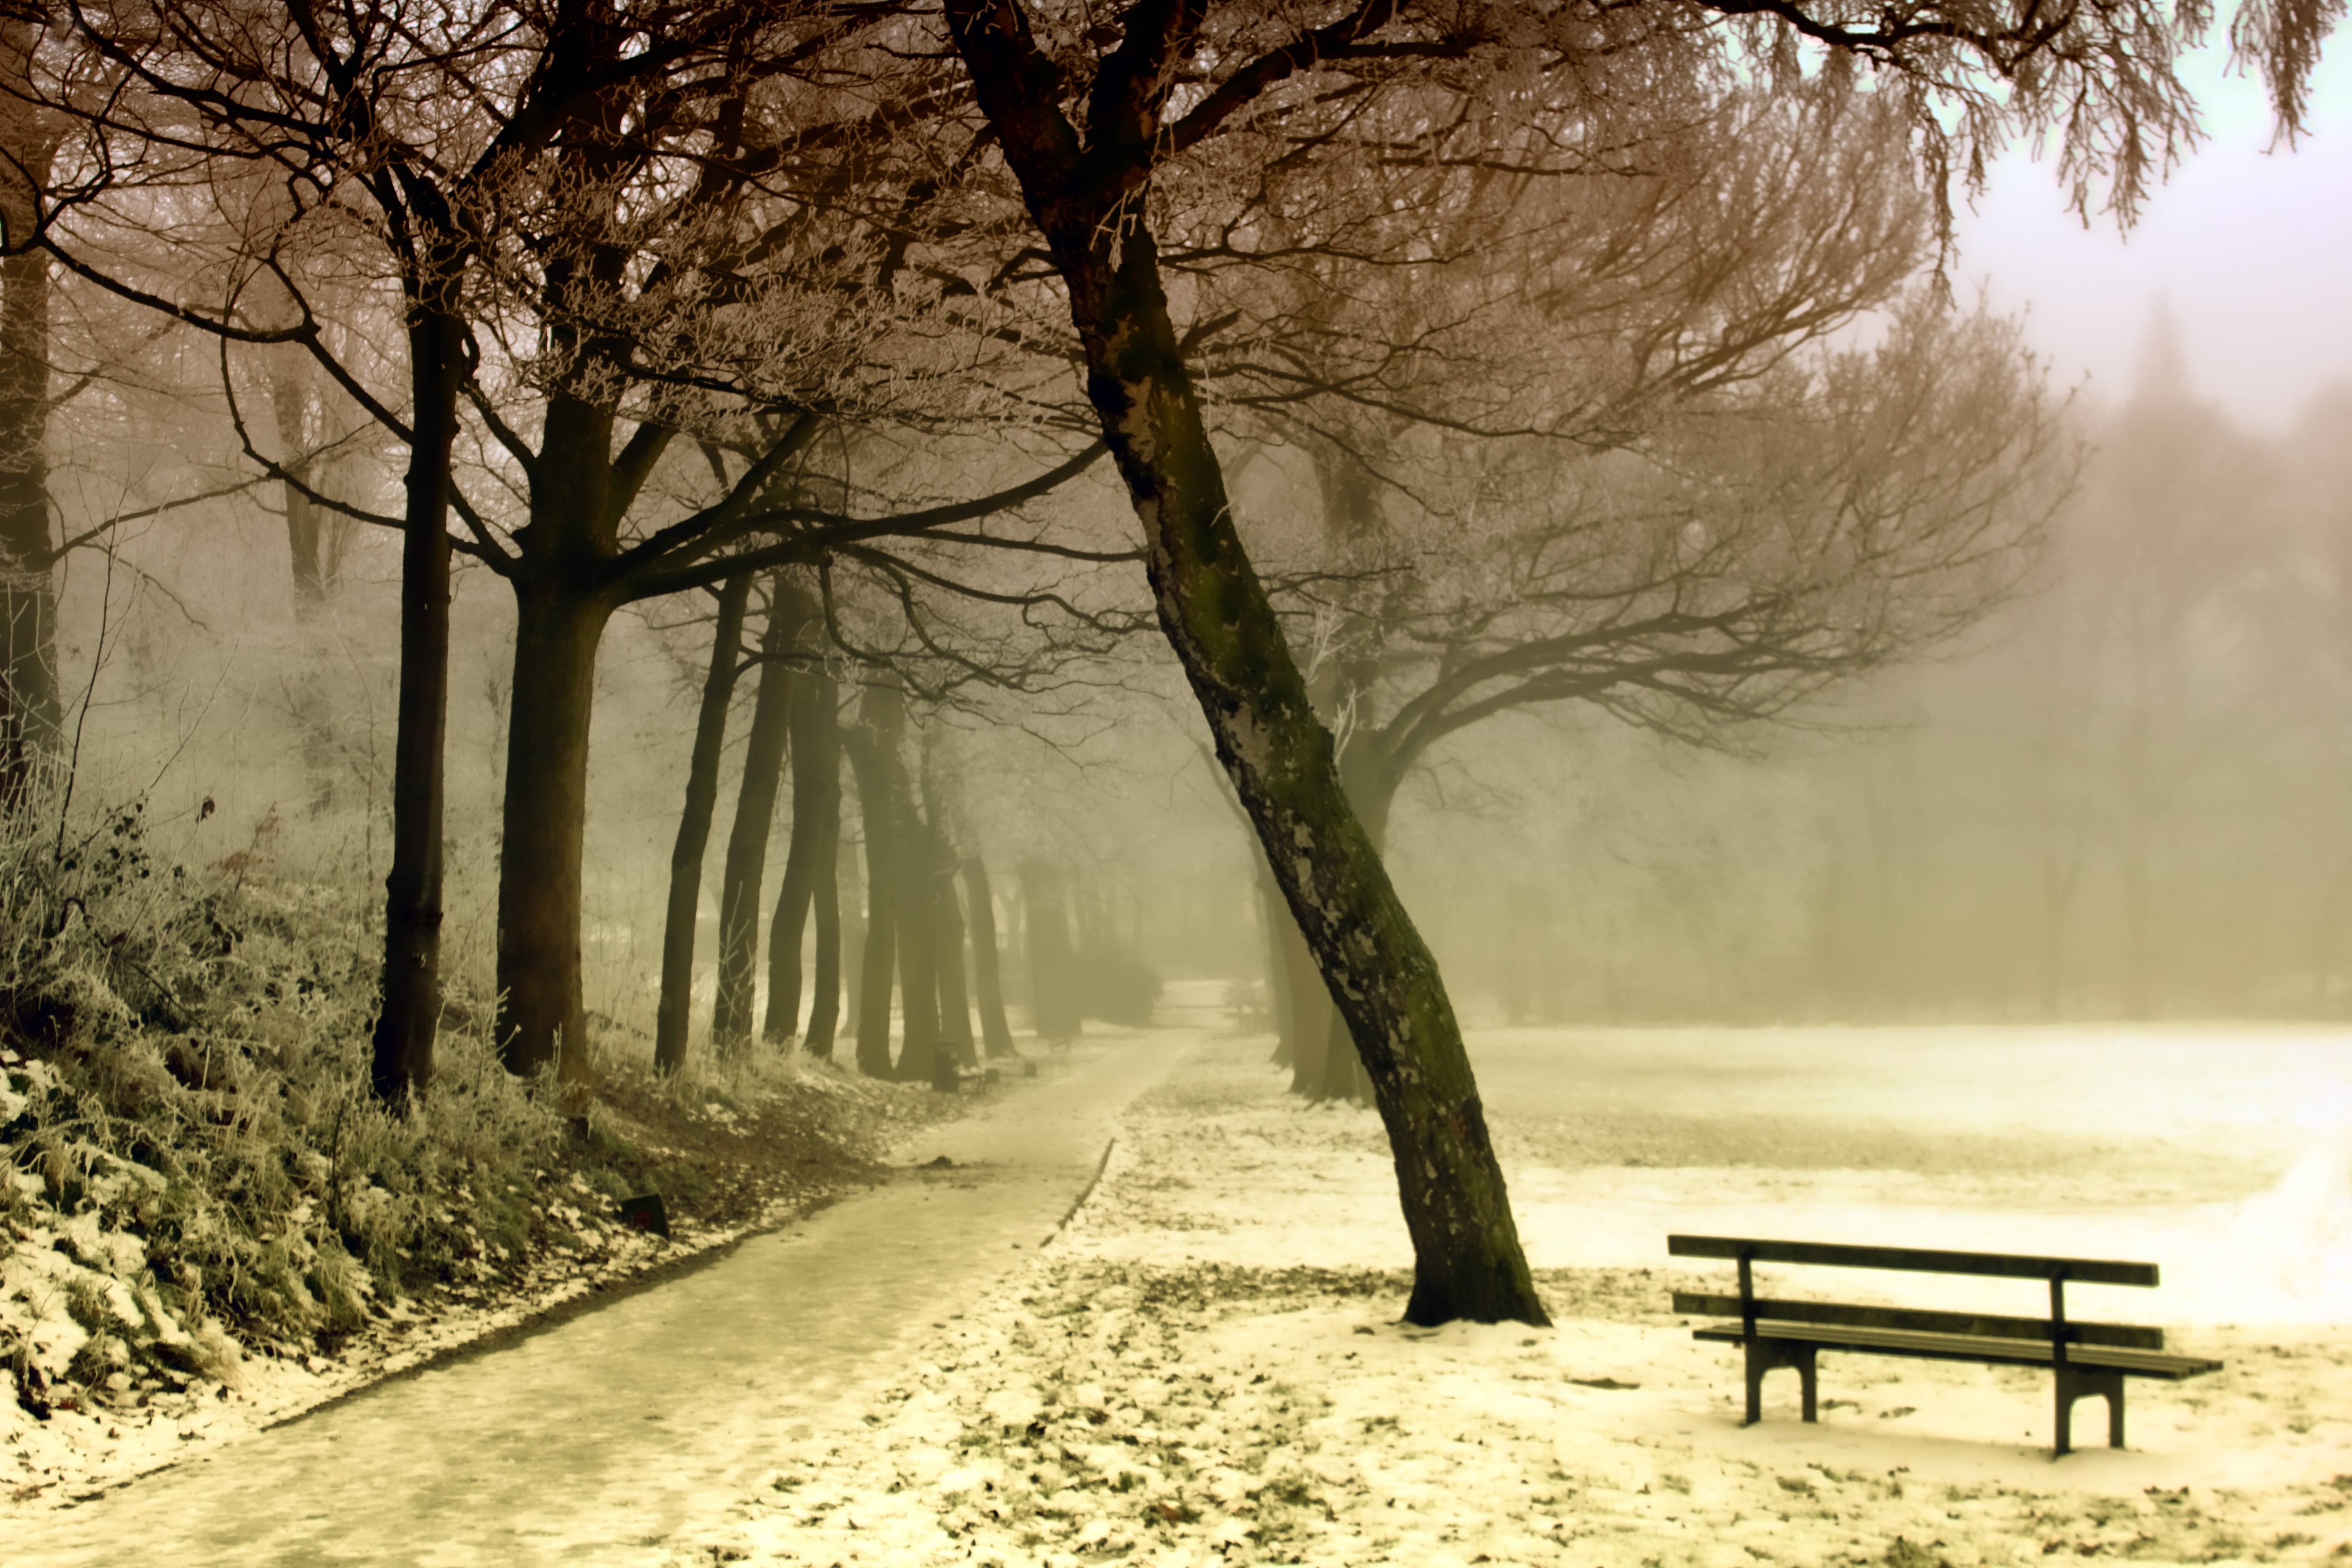
landscape, tree, nature, forest, outdoor, branch, snow, cold, winter, plant, sky, wood, mist, white, sunlight, morning, leaf, frost, solitude, ice, evening, tranquil, scenic, autumn, park, weather, peace, serene, frozen, christmas, season, snowfall, scene, woodland, december, quiet, habitat, xmas, natural environment, atmospheric phenomenon, woody plant